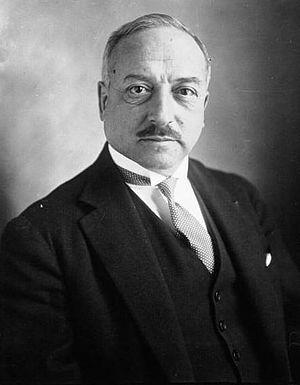
Charles Guilhaumon est un homme politique français né le 25 juin 1876 à Puisserguier et décédé le 25 mars 1950 à Montpellier.